1980s austerity policy in Romania

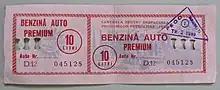
Gasoline coupon from the 1980s

Electricity and district heating were often stopped in order to save energy, leading to unbearable winters. Availability of hot water was also restricted to one day per week in most apartments. Unannounced power cuts affected even hospitals' regular functioning: for instance, in the winter of 1983, dozens of babies in neonatal intensive care units died due to the power cuts to the incubators. Street lighting was generally reduced to a bare minimum, and often turned off.